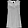
Label: T - shirt / top